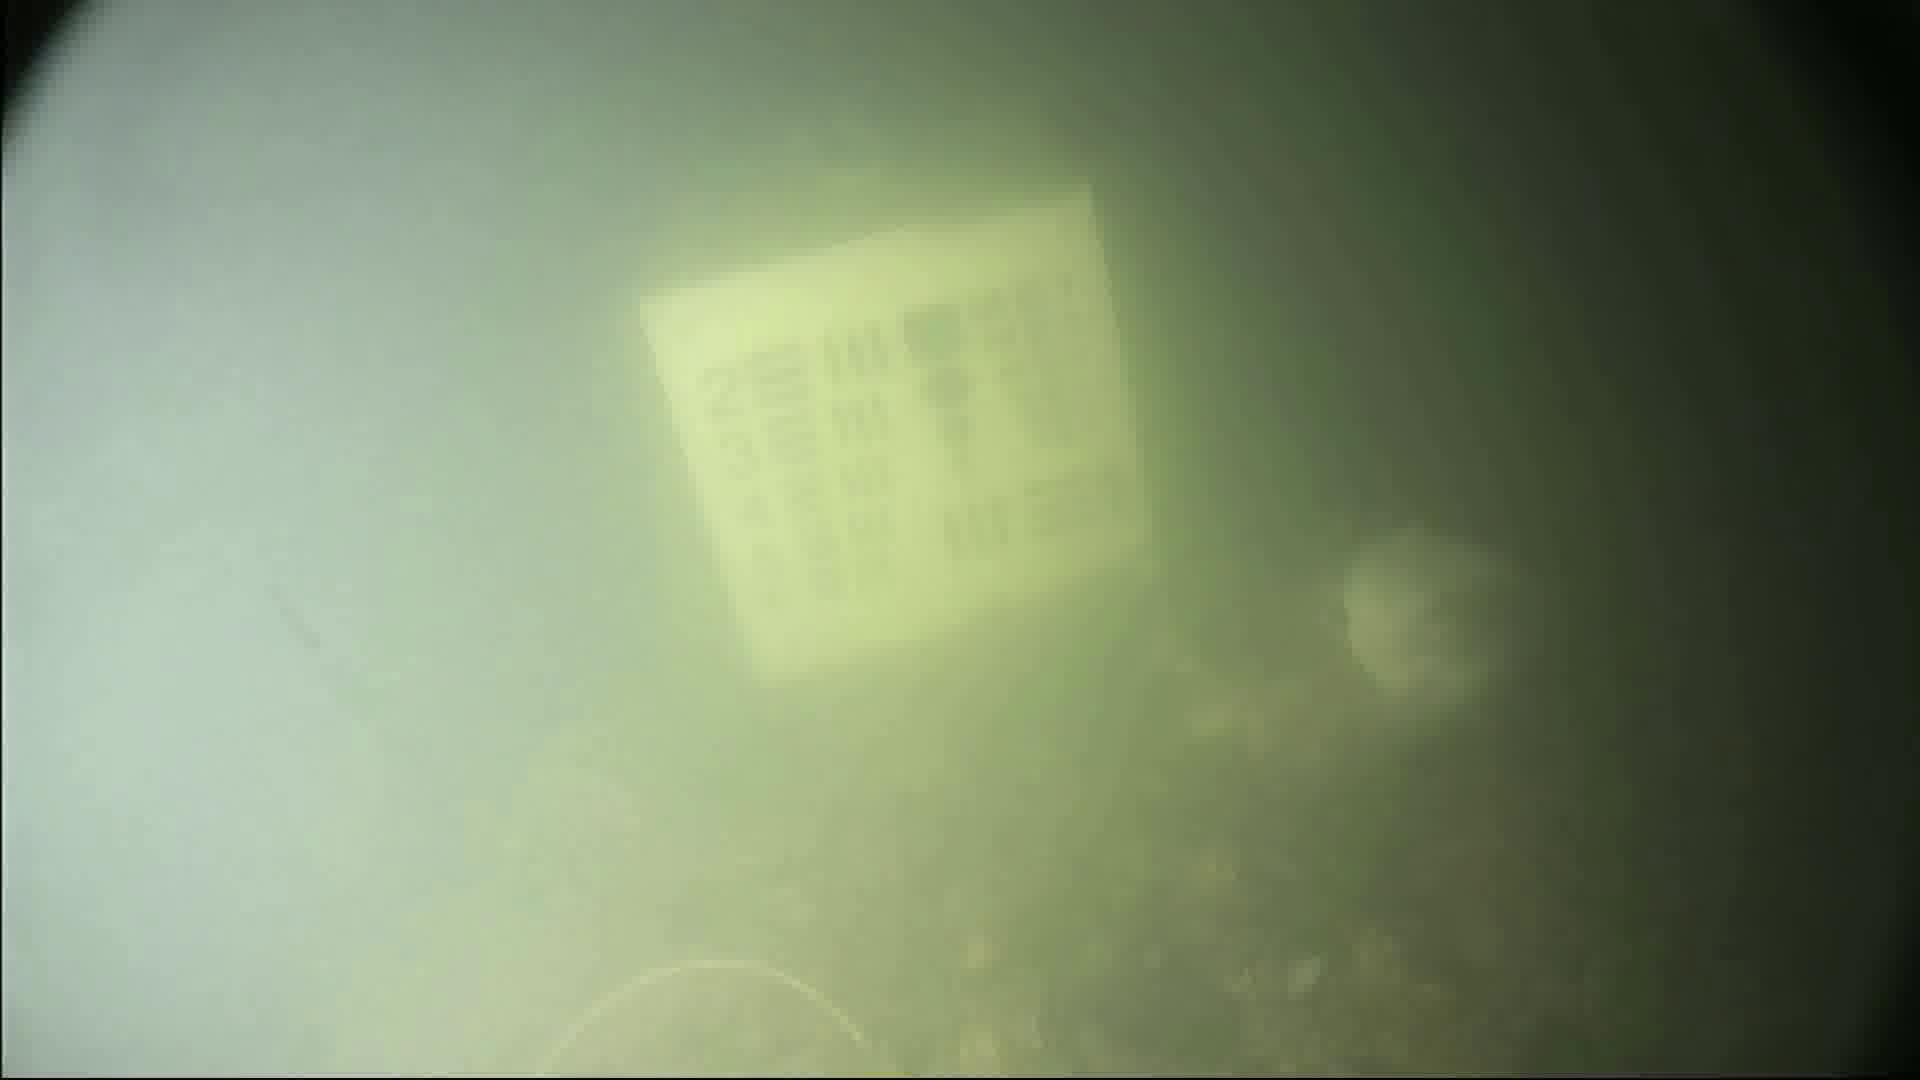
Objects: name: fish